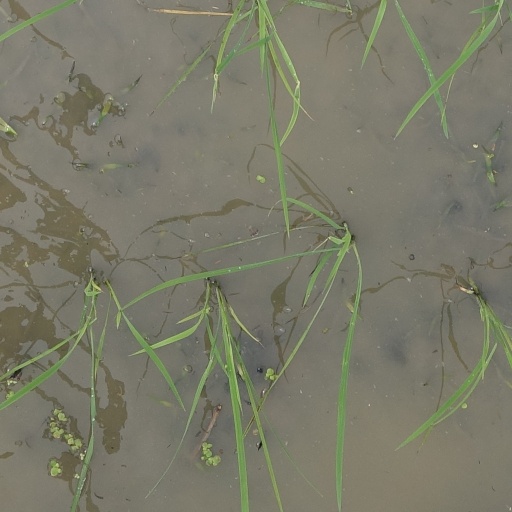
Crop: rice